Smart inorganic polymer

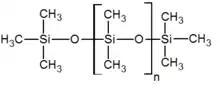
A generic polysiloxane

Polysiloxane, commonly known as silicone, is the most commonly commercially available inorganic polymer. The large body of existing work on polysiloxane has made it a readily available platform for functionalization to create smart polymers, with a variety of approaches reported which generally center around the addition of metal oxides to a commercially available polysiloxane or the inclusion of functional side-chains on the polysiloxane backbone. The applications of smart polysiloxanes vary greatly, ranging from drug delivery, to smart coatings, to electrochromics.